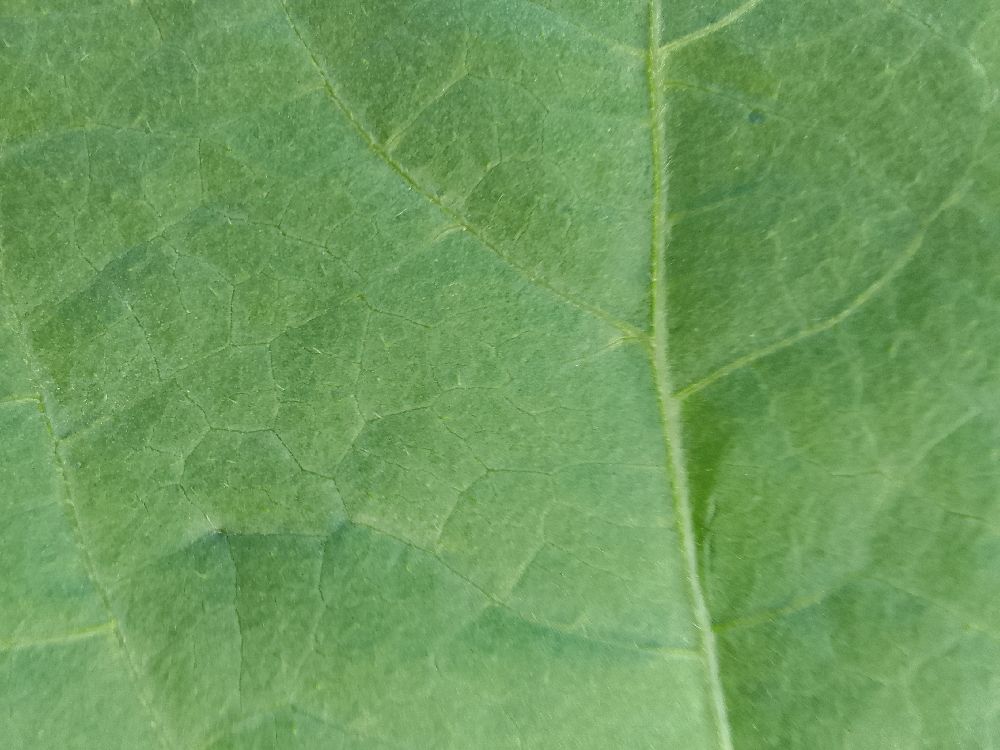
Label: healthy